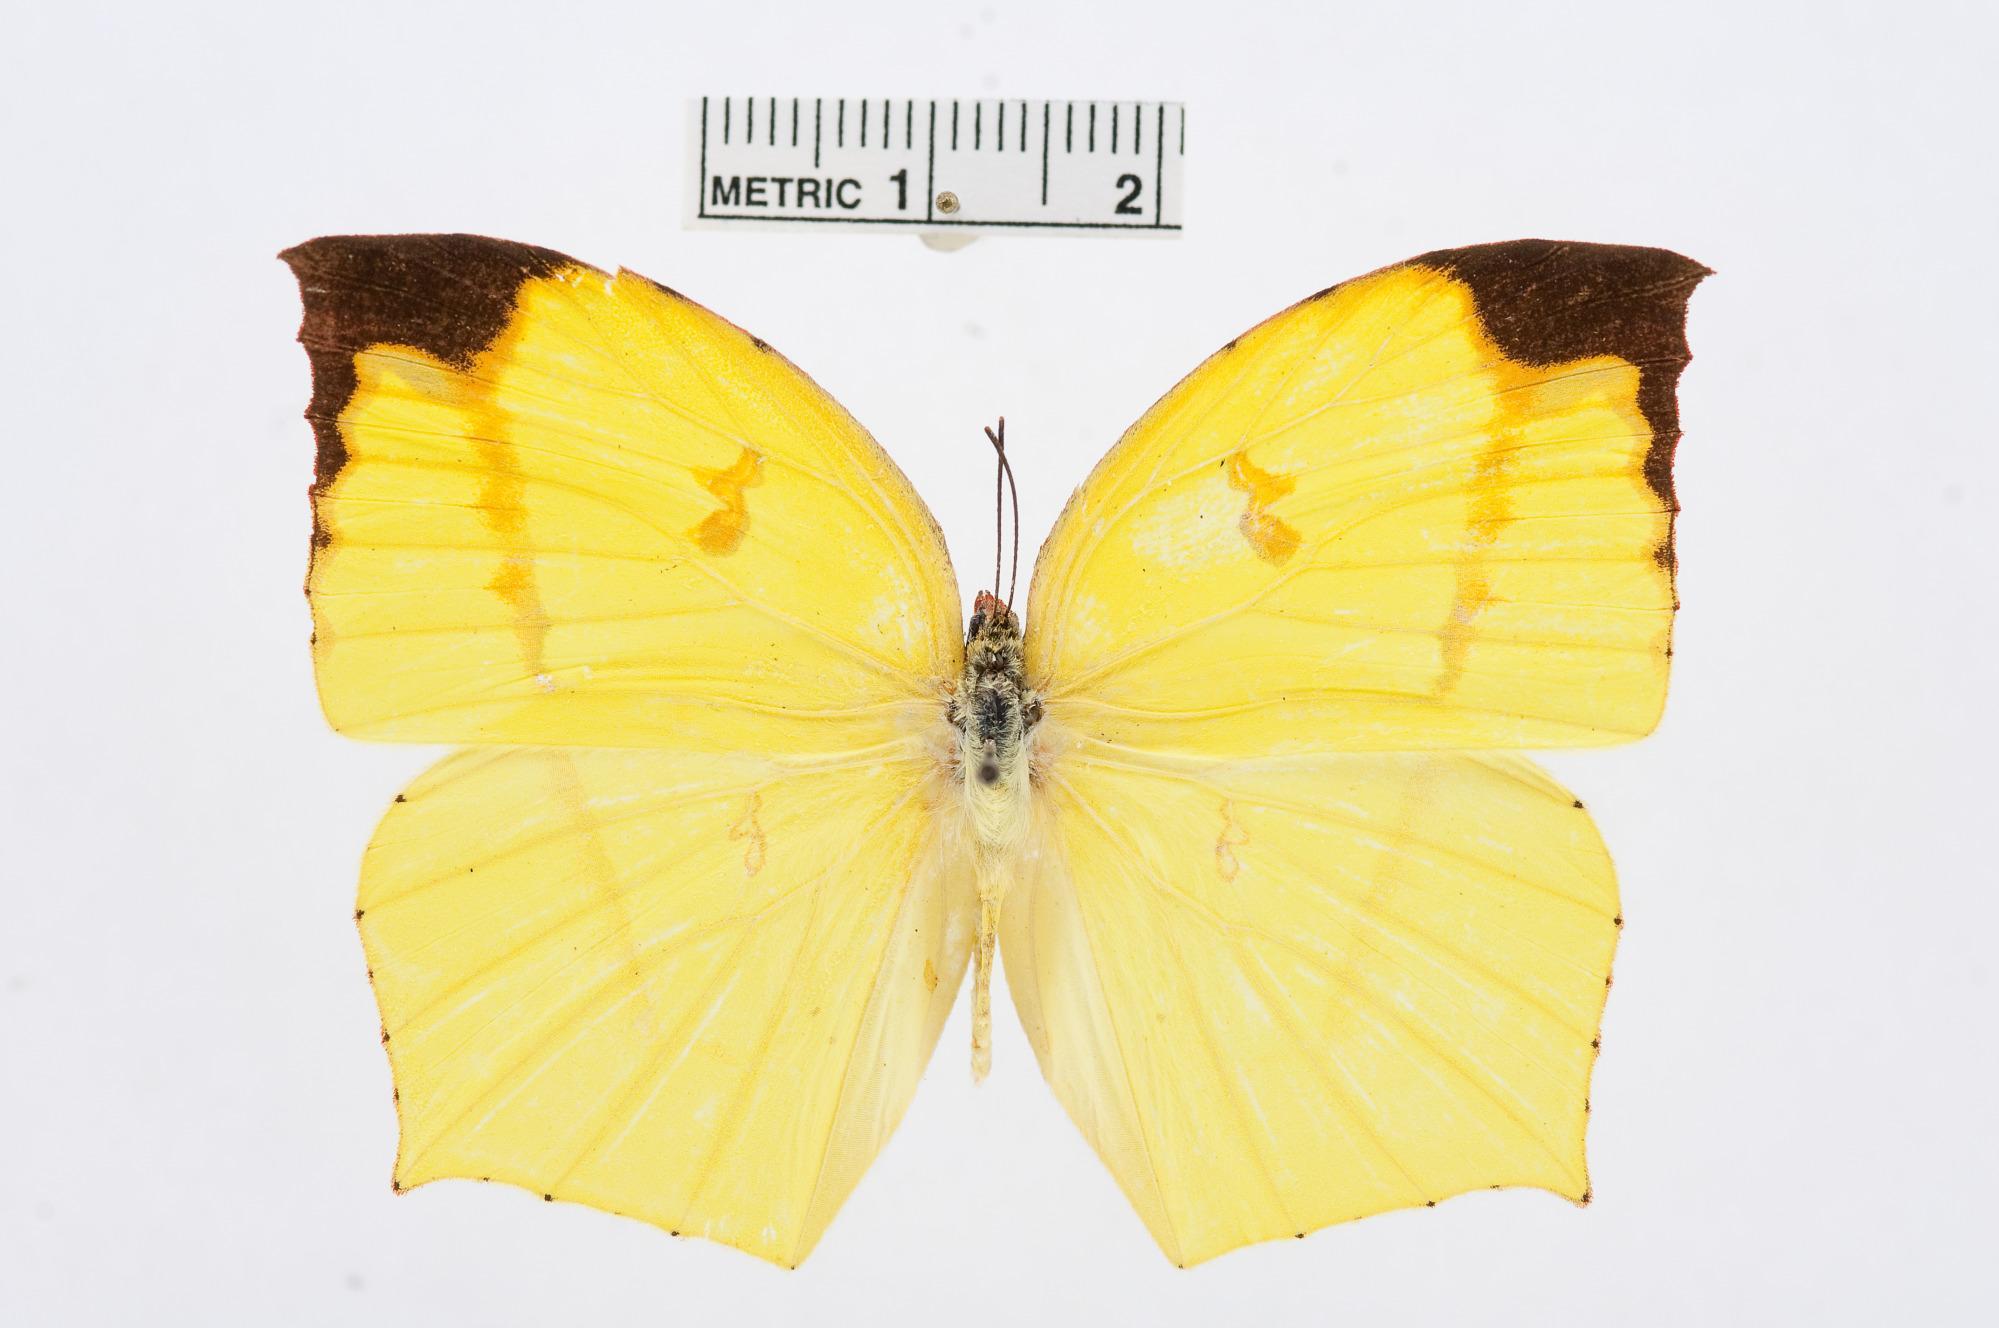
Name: Dercas verhuelli
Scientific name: Dercas verhuelli
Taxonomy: Animalia, Arthropoda, Hexapoda, Insecta, Lepidoptera, Pieridae, Coliadinae